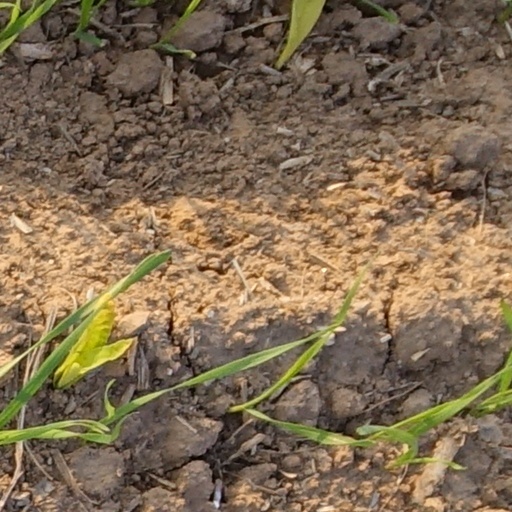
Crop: wheat